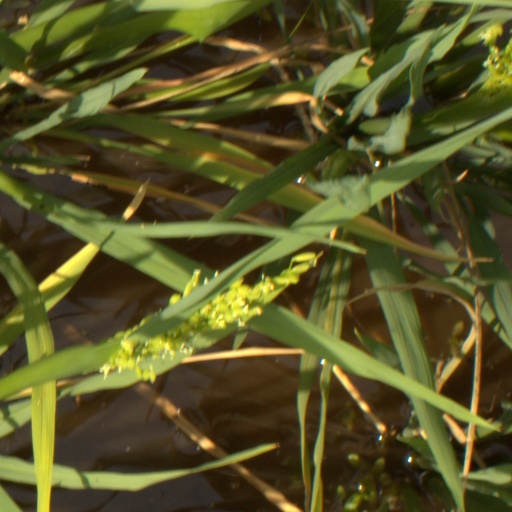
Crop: rice